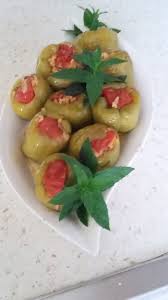
Yemek: biber_dolmasi